Siege of Malta (1798–1800)

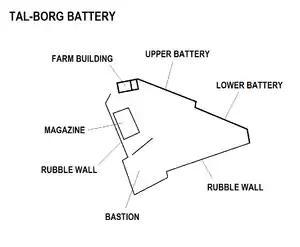
Map of Tal-Borg Battery, one of the batteries built by the Maltese to bombard French positions and repel any counterattack

1799 was a frustrating year for the British and Maltese forces deployed against the French forces, as efforts to secure sufficient forces to prosecute the siege were repeatedly denied. Major-General James St Clair-Erskine, commander of British Army forces in the Mediterranean, considered the ongoing War of the Second Coalition in Italy and the defence of Menorca to be higher priorities than Ball's siege, while the defeated Neapolitans continued to refuse assistance. A Russian squadron under Admiral Fyodor Fyodorovich Ushakov briefly appeared off the island in January, but was almost immediately ordered to join the Russian and Turkish forces besieging the island of Corfu. In addition to the difficulties the Allies faced in obtaining food for the Maltese population, the French succeeded in bringing supplies through the blockade in the early part of the year: in January 1799 a schooner reached Valletta from Ancona, and in February the frigate "Boudeuse" evaded the blockade and entered the port with supplies from Toulon. In May, a major French expedition under Admiral Etienne Eustache Bruix entered the Western Mediterranean, forcing Nelson to recall his scattered fleet from across the region, temporarily raising the blockade of Malta. During this operation a number of French supply ships took advantage of the absence of the British squadron to enter Valletta.